Battle of Kwajalein

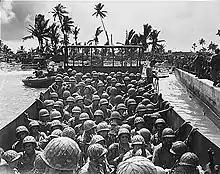
Marines in a landing craft at Kwajalein, 1944

The US forces for the landings were Rear Admiral Richmond K. Turner's 5th Fleet Amphibious Force, and Major General Holland M. Smith's V Amphibious Corps, which comprised the 4th Marine Division commanded by Major General Harry Schmidt, the Army's 7th Infantry Division commanded by Major General Charles H. Corlett, as well as the 22nd Marines and the Army's 106th and 111th Infantry regiments.